1974 British Formula Three season

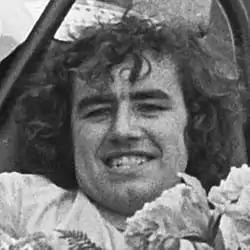
1974 double champion, Brian Henton

The 1974 British Formula Three season was the 24th season of the British Formula 3 season. It consisted of two championships. The 1974 B.A.R.C. Forward Trust British F3 Championship and the 1974 MCD Lombard North Central F3 Championship. Both of which were won by Brian Henton.